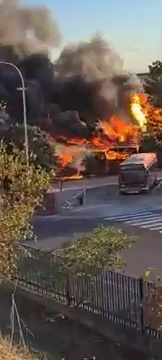
Fire: yes
Smoke: yes